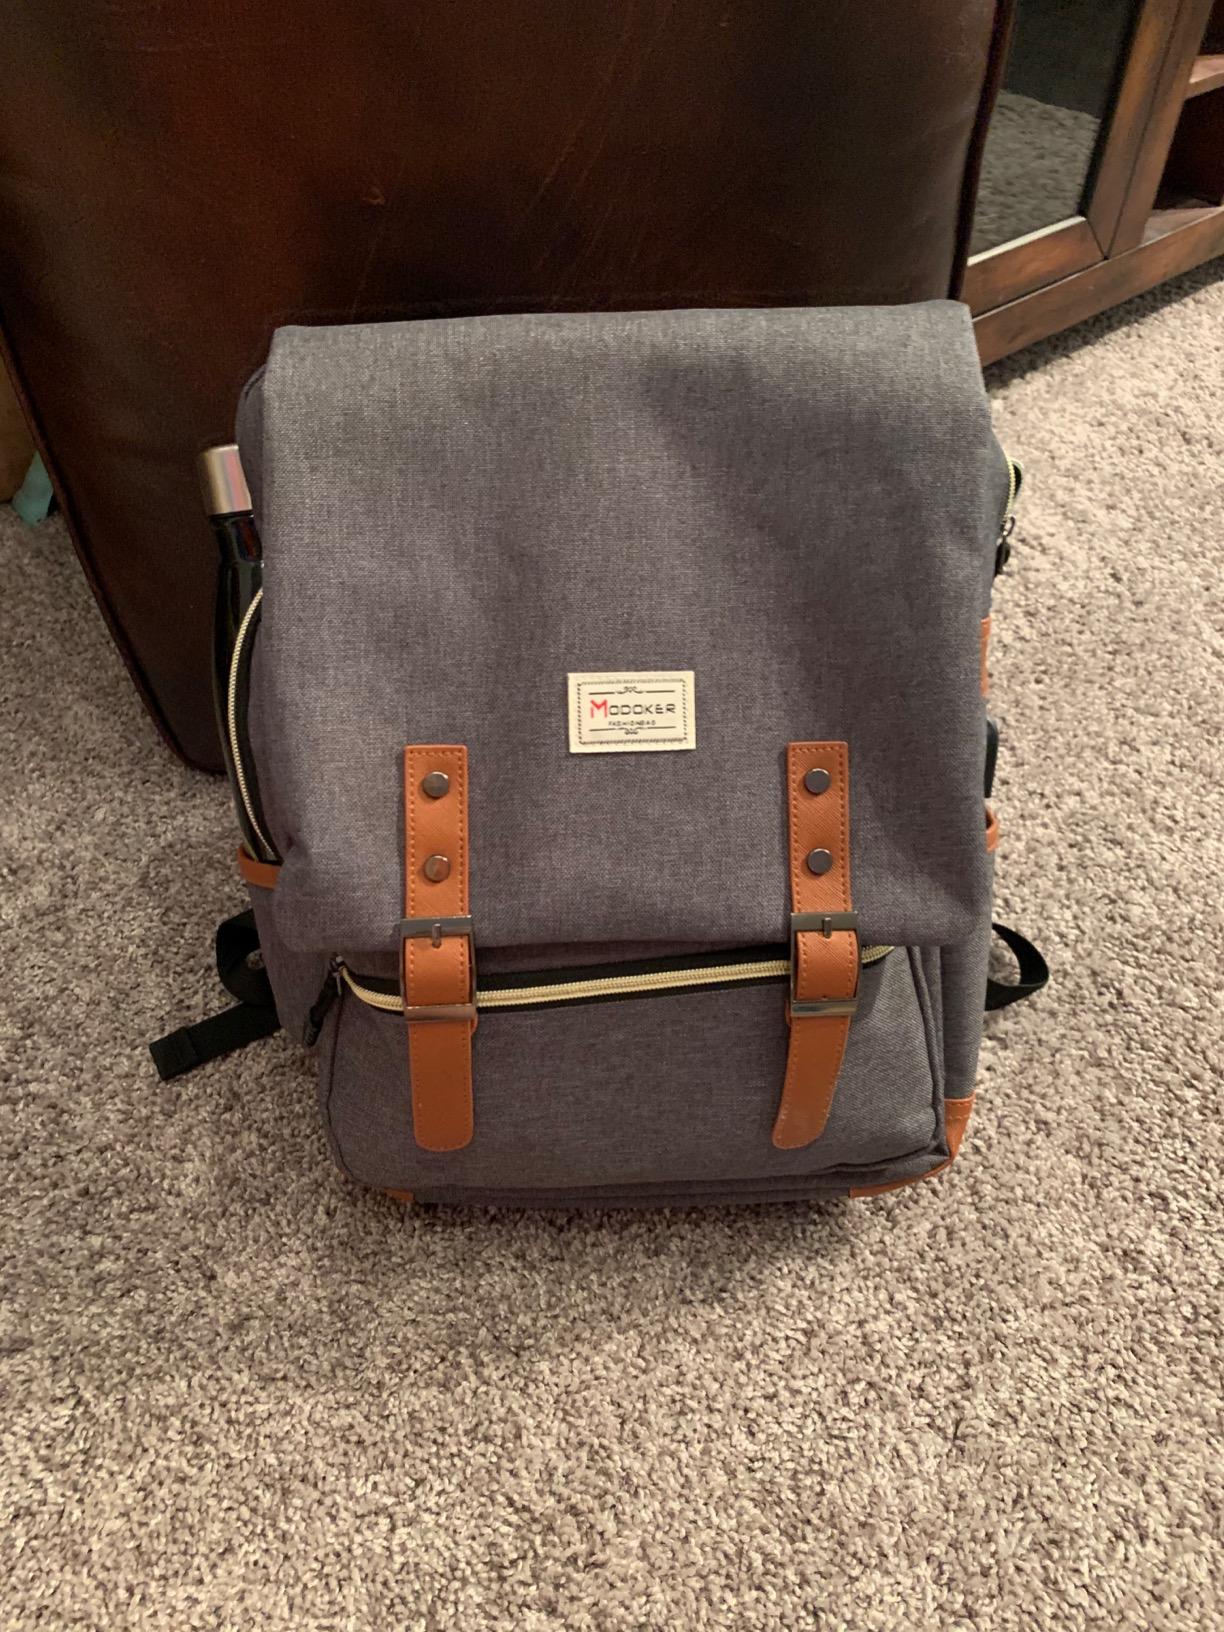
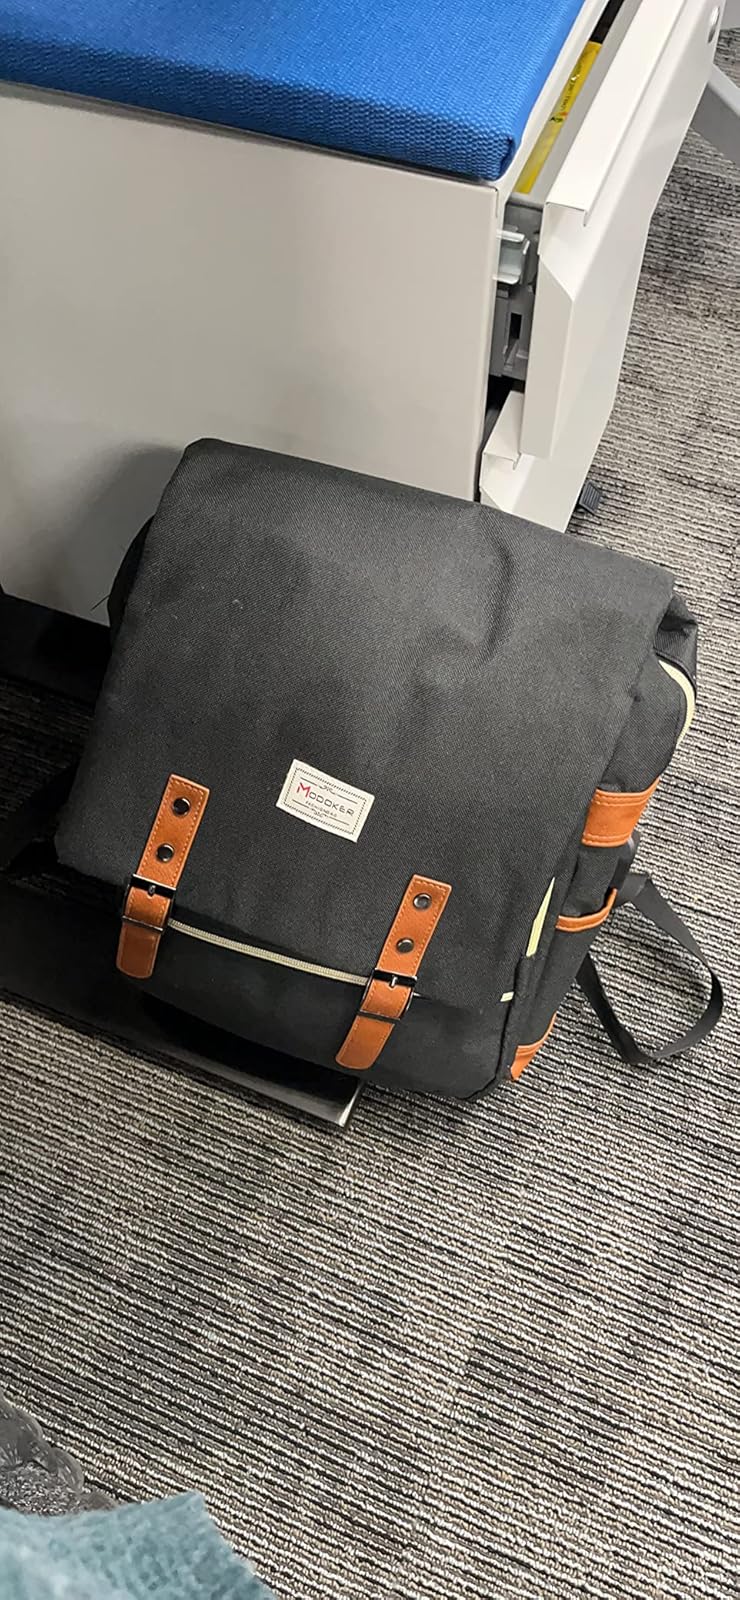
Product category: bag
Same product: no